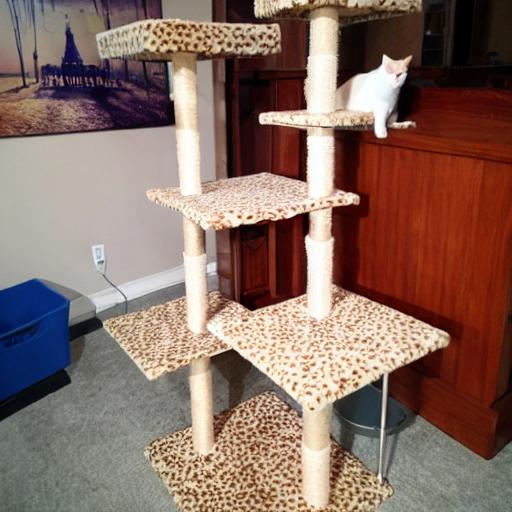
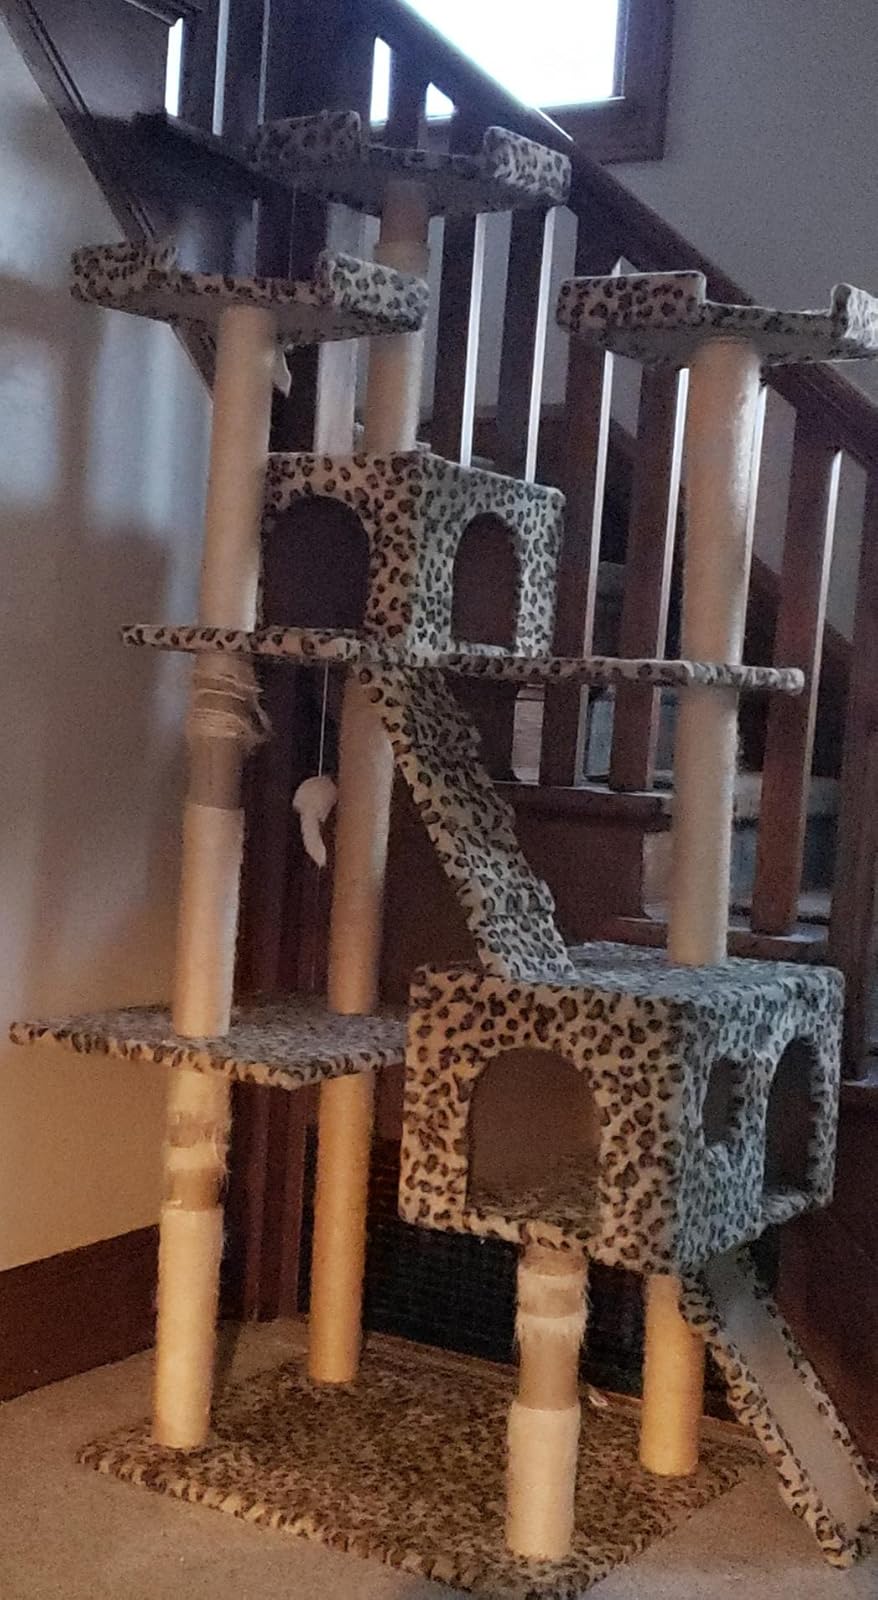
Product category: items_cat tree
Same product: no